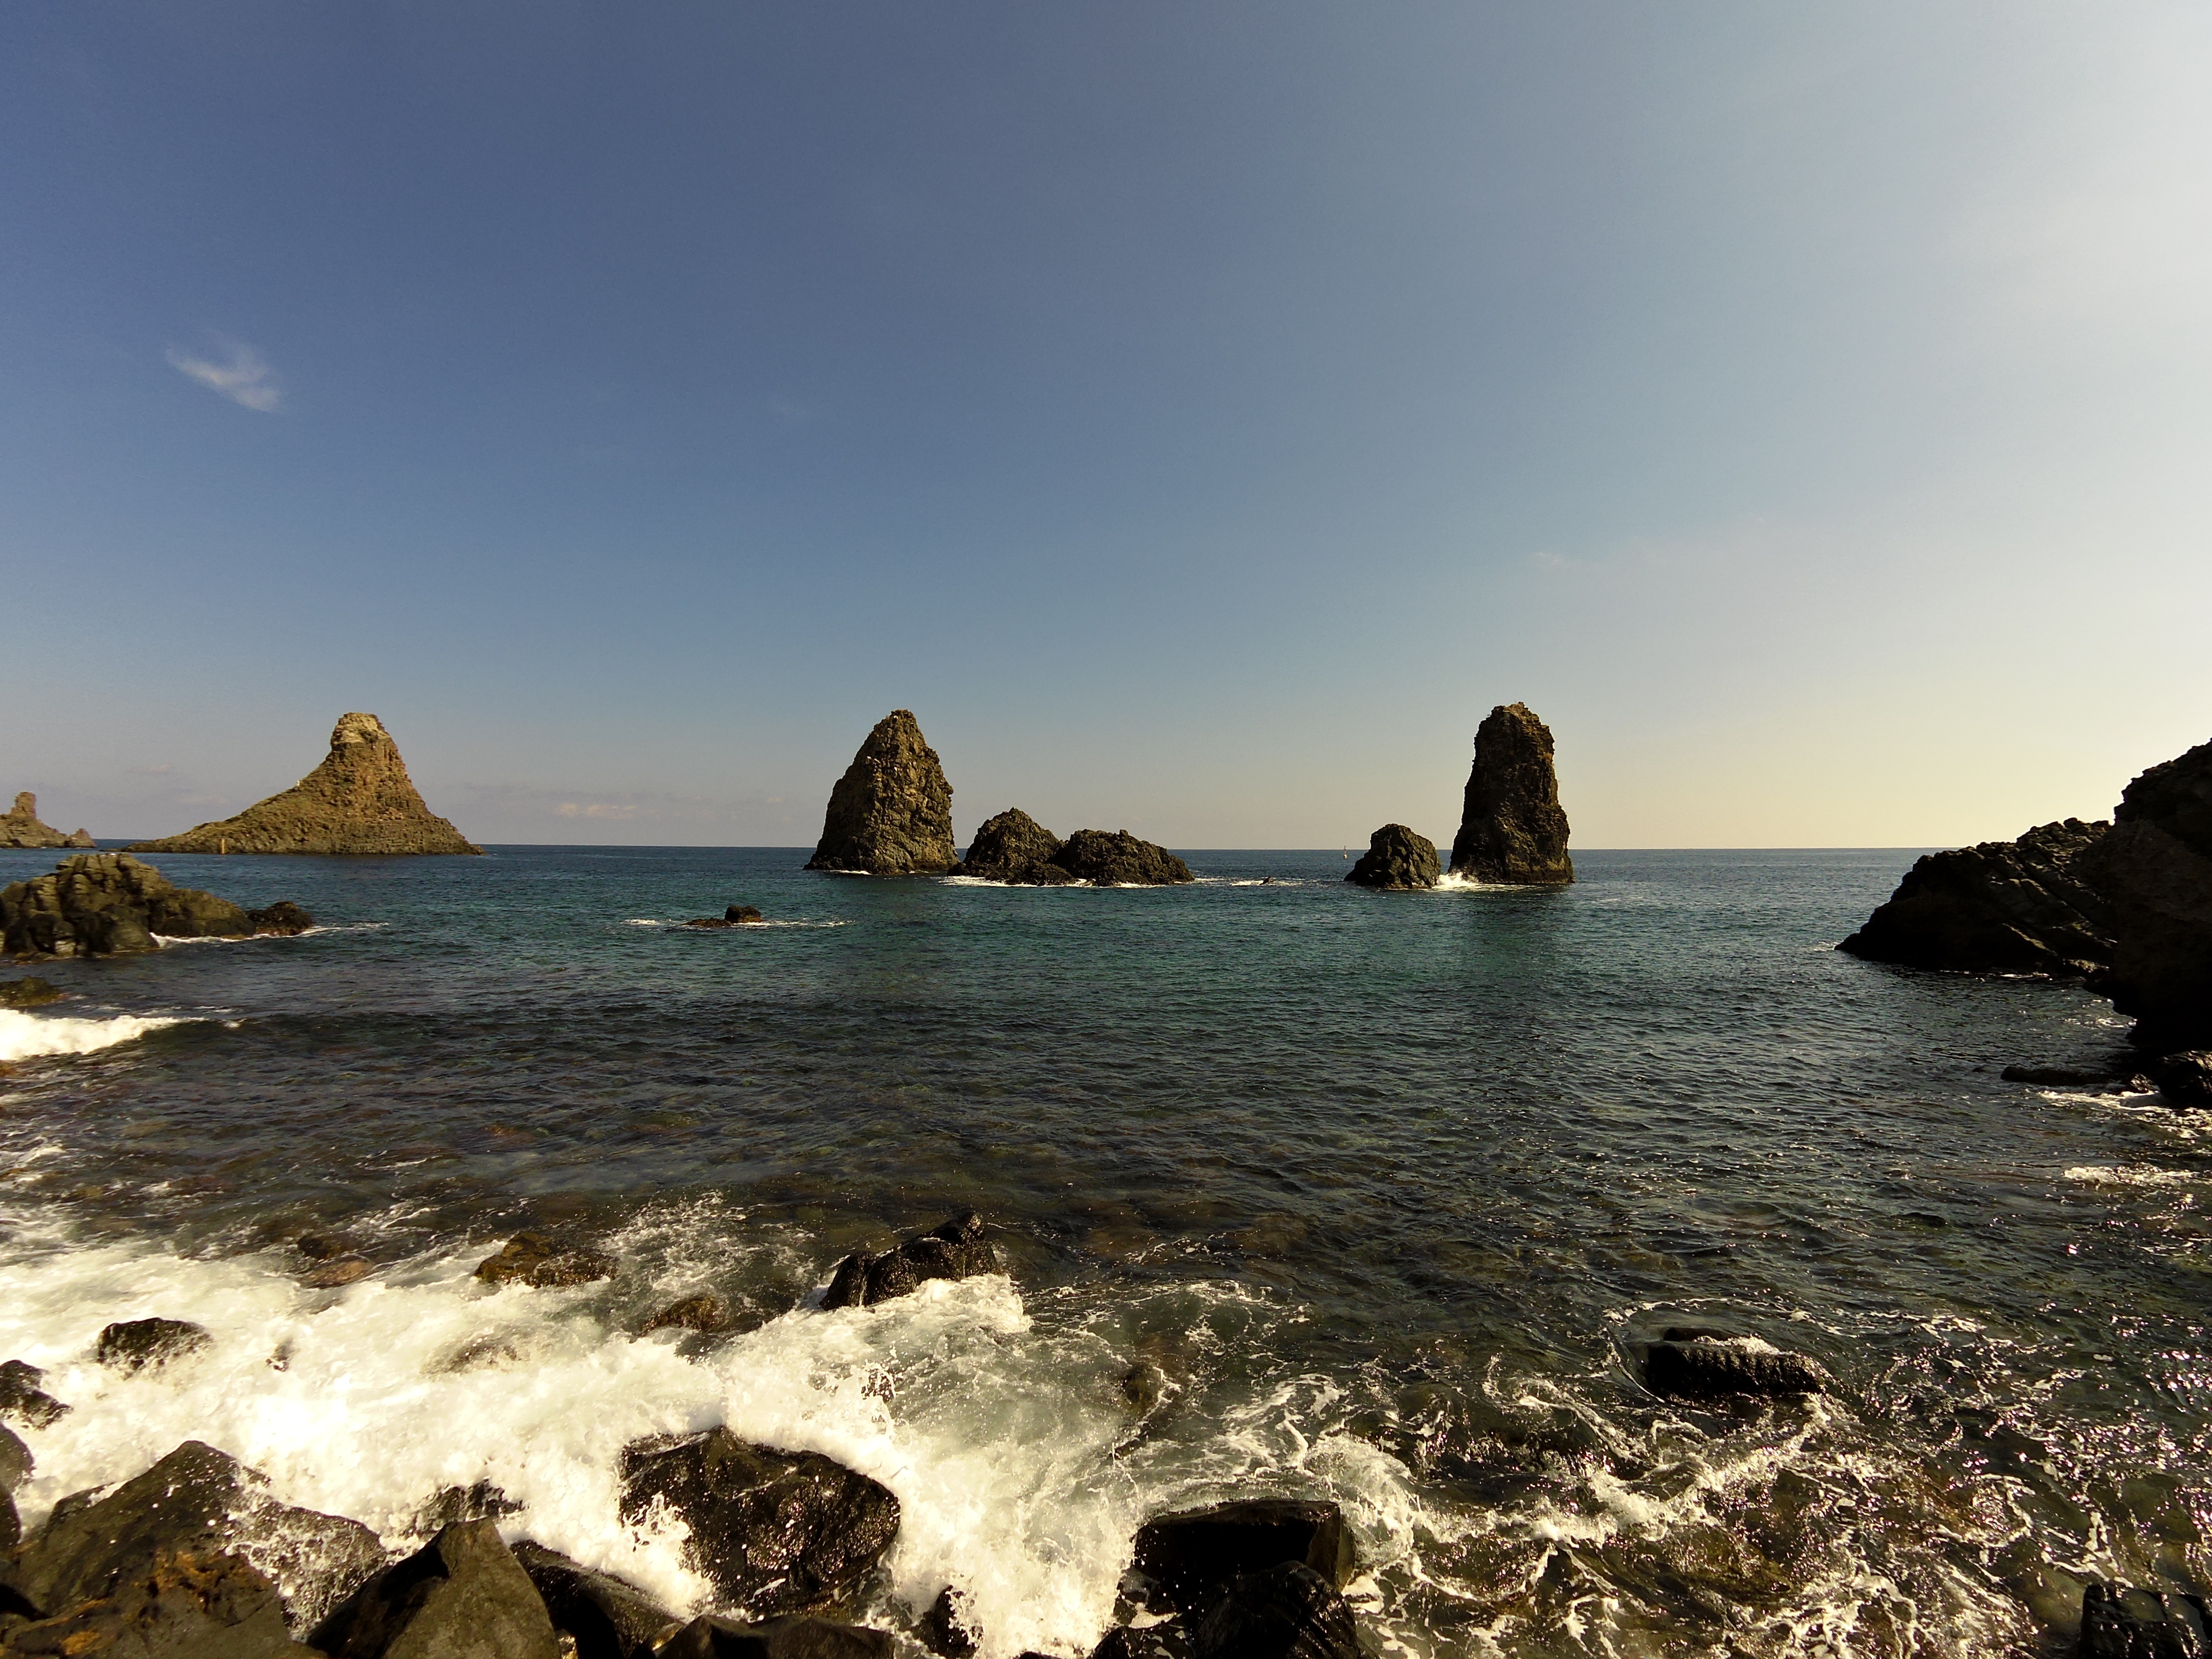
beach, sea, coast, sand, rock, ocean, horizon, cloud, sunset, shore, wave, vacation, cliff, dusk, cove, bay, blue, terrain, material, body of water, cape, sicily, islet, scoglio, faraglioni, acitrezza, wind wave